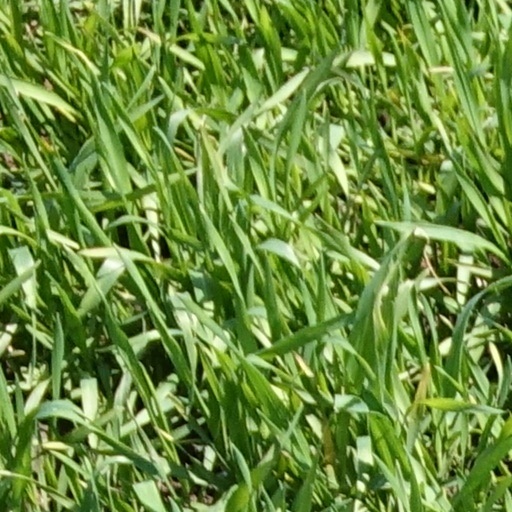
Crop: wheat